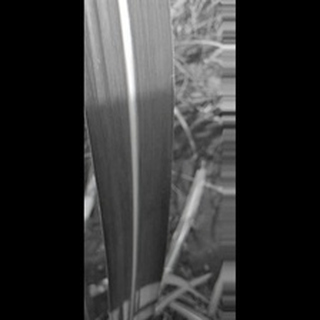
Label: healthy_sugarcane